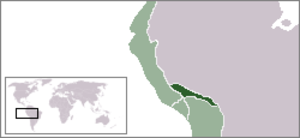
L'Anti Suyu était la partie du Tawantin Suyu, l'empire inca, située à l'est de Cuzco. Actuellement, ce mot est utilisé pour désigner la région du Pérou amazonien.